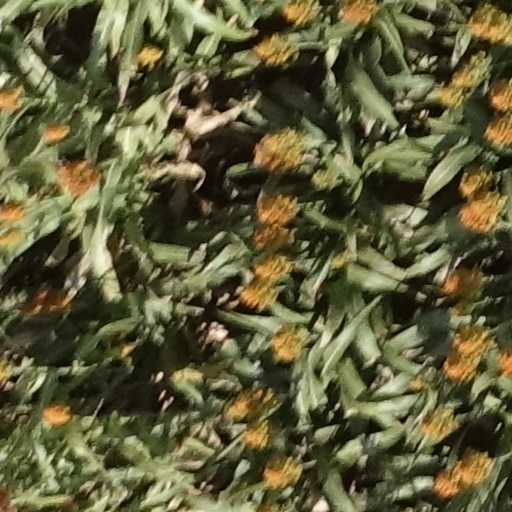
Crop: sorghum